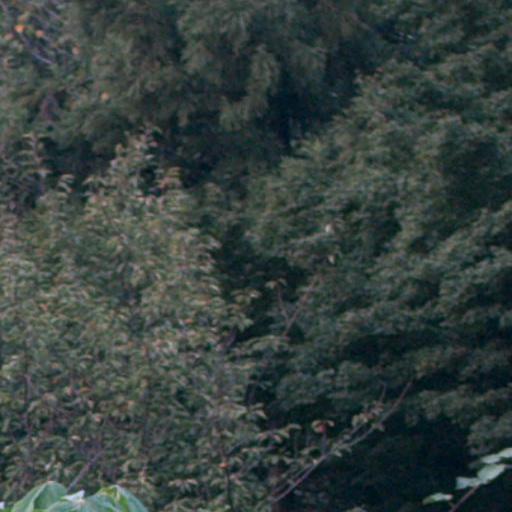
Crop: cassava